Algarve

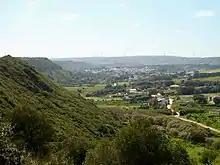
The interior of the Algarve consists of small villages and is sparsely inhabited.

About 450,000 permanent inhabitants (90 residents per km) live in the area, although this figure increases to over a million people at the height of summer, due to an influx of tourists. The Algarve has several cities, towns, and villages; the region's capital is the city of Faro, while other cities include Albufeira, Lagoa, Lagos, Loulé, Olhão, Portimão, Quarteira, Silves, Tavira, and Vila Real de Santo António, in addition to various summer retreats such as Vilamoura, Praia da Rocha, Armação de Pêra, Alvor, Monte Gordo, Alcoutim, and Sagres.